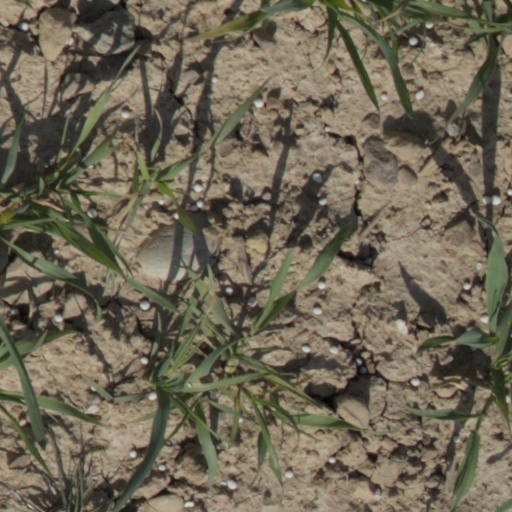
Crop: wheat